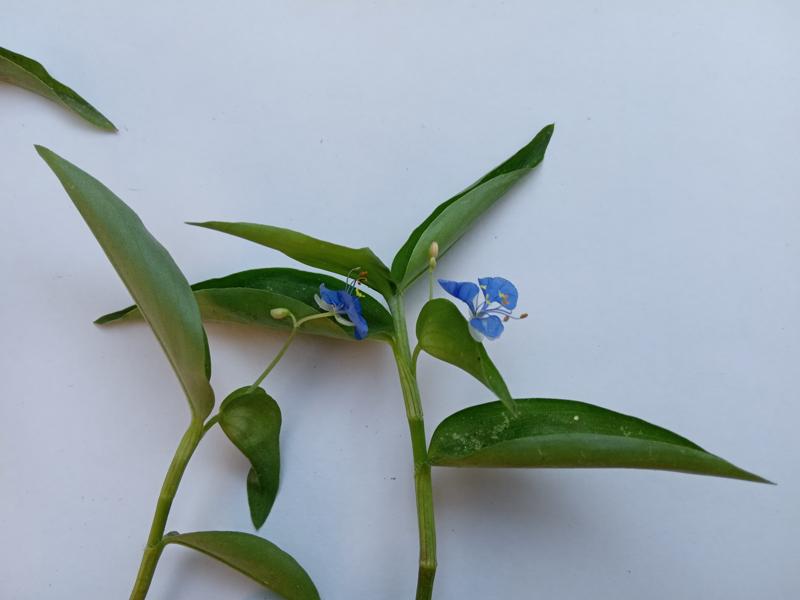
Weed species: Commelina benghalensis